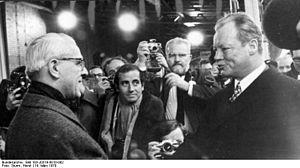
1970 est une année commune commençant un jeudi.